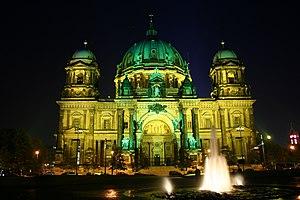
La cathédrale de Berlin est l'église principale protestante historique de Berlin située sur l'île aux Musées à Berlin-Mitte. Traduit en français comme cathédrale, l'église n'est pas une cathédrale dans le sens strict du mot car elle n'a jamais été le siège d'un évêché.